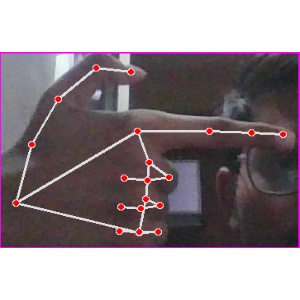
अक्षर: ब